Economic entomology

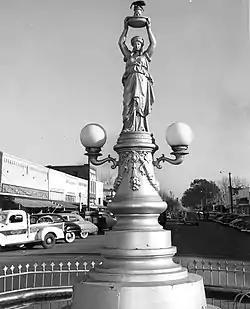
Boll Weevil Monument, erected by the citizens of Enterprise, Alabama to honour the pest that ended their dependence on cotton, a poverty crop

Without the presence of honeybees, pollination of several different kinds of angiosperm plants would decrease the economic yield by 40% and the crop yield by 90%. Bees alone are responsible for pollinating approximately 16% of the world's angiosperms. Plants that were not dependent on pollination via insects had a production value of 151 euros, whereas the plants that were dependent on pollination via insects had a production value of over twice that amount at 761 euros. Apart from crops, bees have profound impacts on aiding disadvantageous natural processes like erosion, and allow a desired property to up its value by contributing to the localities and surrounding ecosystems by pollinating plants and maintaining the food chain.